Robert Wallis (engraver)

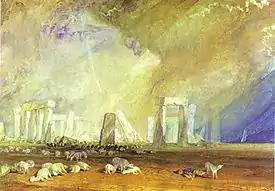
Turner original

He engraved illustrations for Turner's "Picturesque Views on the Southern Coast of England" (with George Cooke), Turner's "England and Wales" and "Rivers of France", Charles Heath's "Picturesque Annual", Robert Jennings's ‘Landscape Annual’, the fine editions of the works of Walter Scott, Thomas Campbell, and Samuel Rogers, the "Keepsake", the "Amulet", the "Literary Souvenir", and many other beautiful publications.